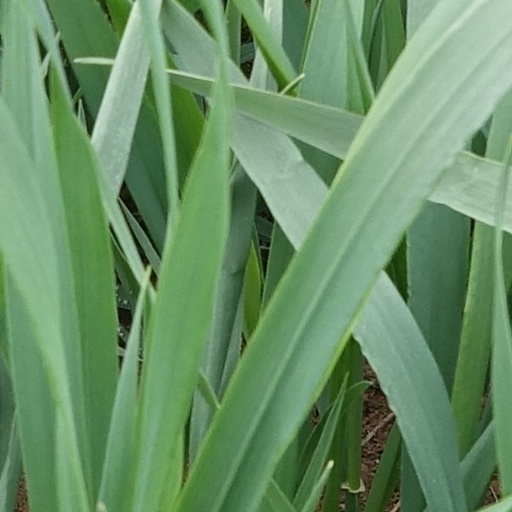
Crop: wheat